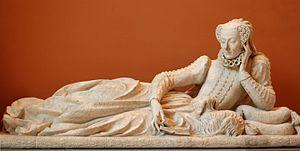
Germain Pilon, né vers 1528 à Paris et mort en 1590 dans la même ville, est un sculpteur et médailleur français.
Le couvent Sainte-Catherine-du-Val-des-Écoliers, également appelée prieuré ou monastère ou église Sainte-Catherine-de-la-Couture à Paris est une ancienne église parisienne fondée par les sergents d'armes de la garde du roi, en mémoire de la bataille de Bouvines puis détruite à la fin du XVIIIᵉ siècle. Ces dépendances servirent de cimetière.
La Renaissance française est un mouvement artistique et culturel situé en France entre le milieu du XVᵉ siècle et le début du XVIIᵉ siècle. Étape de l'époque moderne, la Renaissance apparaît en France après le début du mouvement en Italie et sa propagation dans d'autres pays européens.